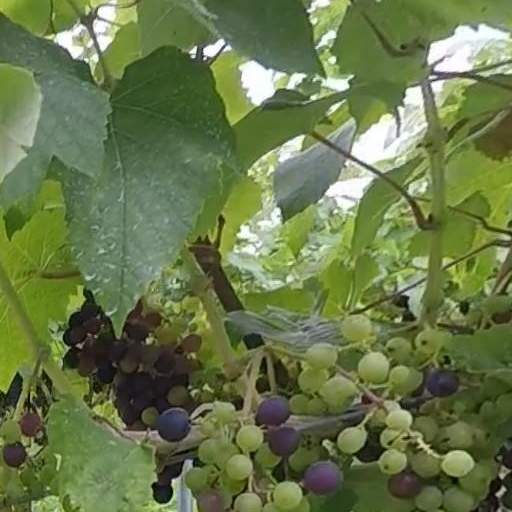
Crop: grape